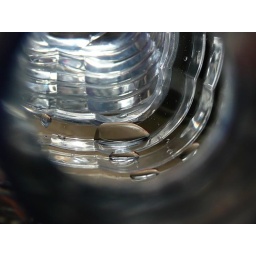
The huge water drop is in the bottle